Michigan School for the Deaf Superintendent's Cottage

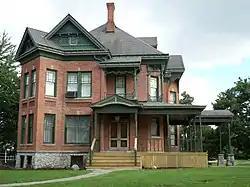

The Superintendent's Cottage at the Michigan School for the Deaf is a single-family home located on Beaver Drive, on the Michigan School for the Deaf campus, in Flint, Michigan, It was listed on the National Register of Historic Places in 1975.